Global Country of World Peace

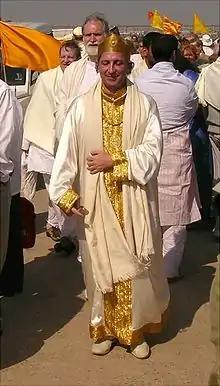
Tony Nader in ceremonial attire

In 2001, it was reported that the Global Country of World Peace had been unsuccessful in its attempts to establish a sovereign nation after contacting countries in Africa, Asia, and Latin America. In November 2000, the GCWP made a proposal to the President of Suriname, offering $1.3 billion over three years for a 200-year lease of of rural land plus "1 percent of the money the sovereign state's central bank puts into circulation" and the creation of 10,000 jobs. The UNHCR reported that, in July 2001, the island nation of Tuvalu rejected, after serious consideration, a proposal from the GCWP to create a "Vatican like sovereign city-state" near the international airport in exchange for a payment of $2 million per year.